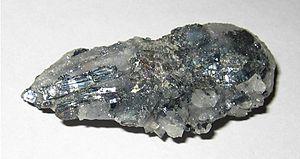
L'antimoine natif est un corps chimique simple semi-métal de formule Sb, une espèce minérale de la catégorie des éléments natifs correspondant à l'antimoine. Il contient fréquemment des traces d'arsenic et de soufre, de fer et d'argent, de bismuth...